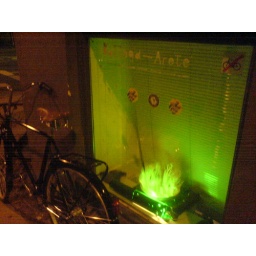
The forest on old recordplayer in the window :)